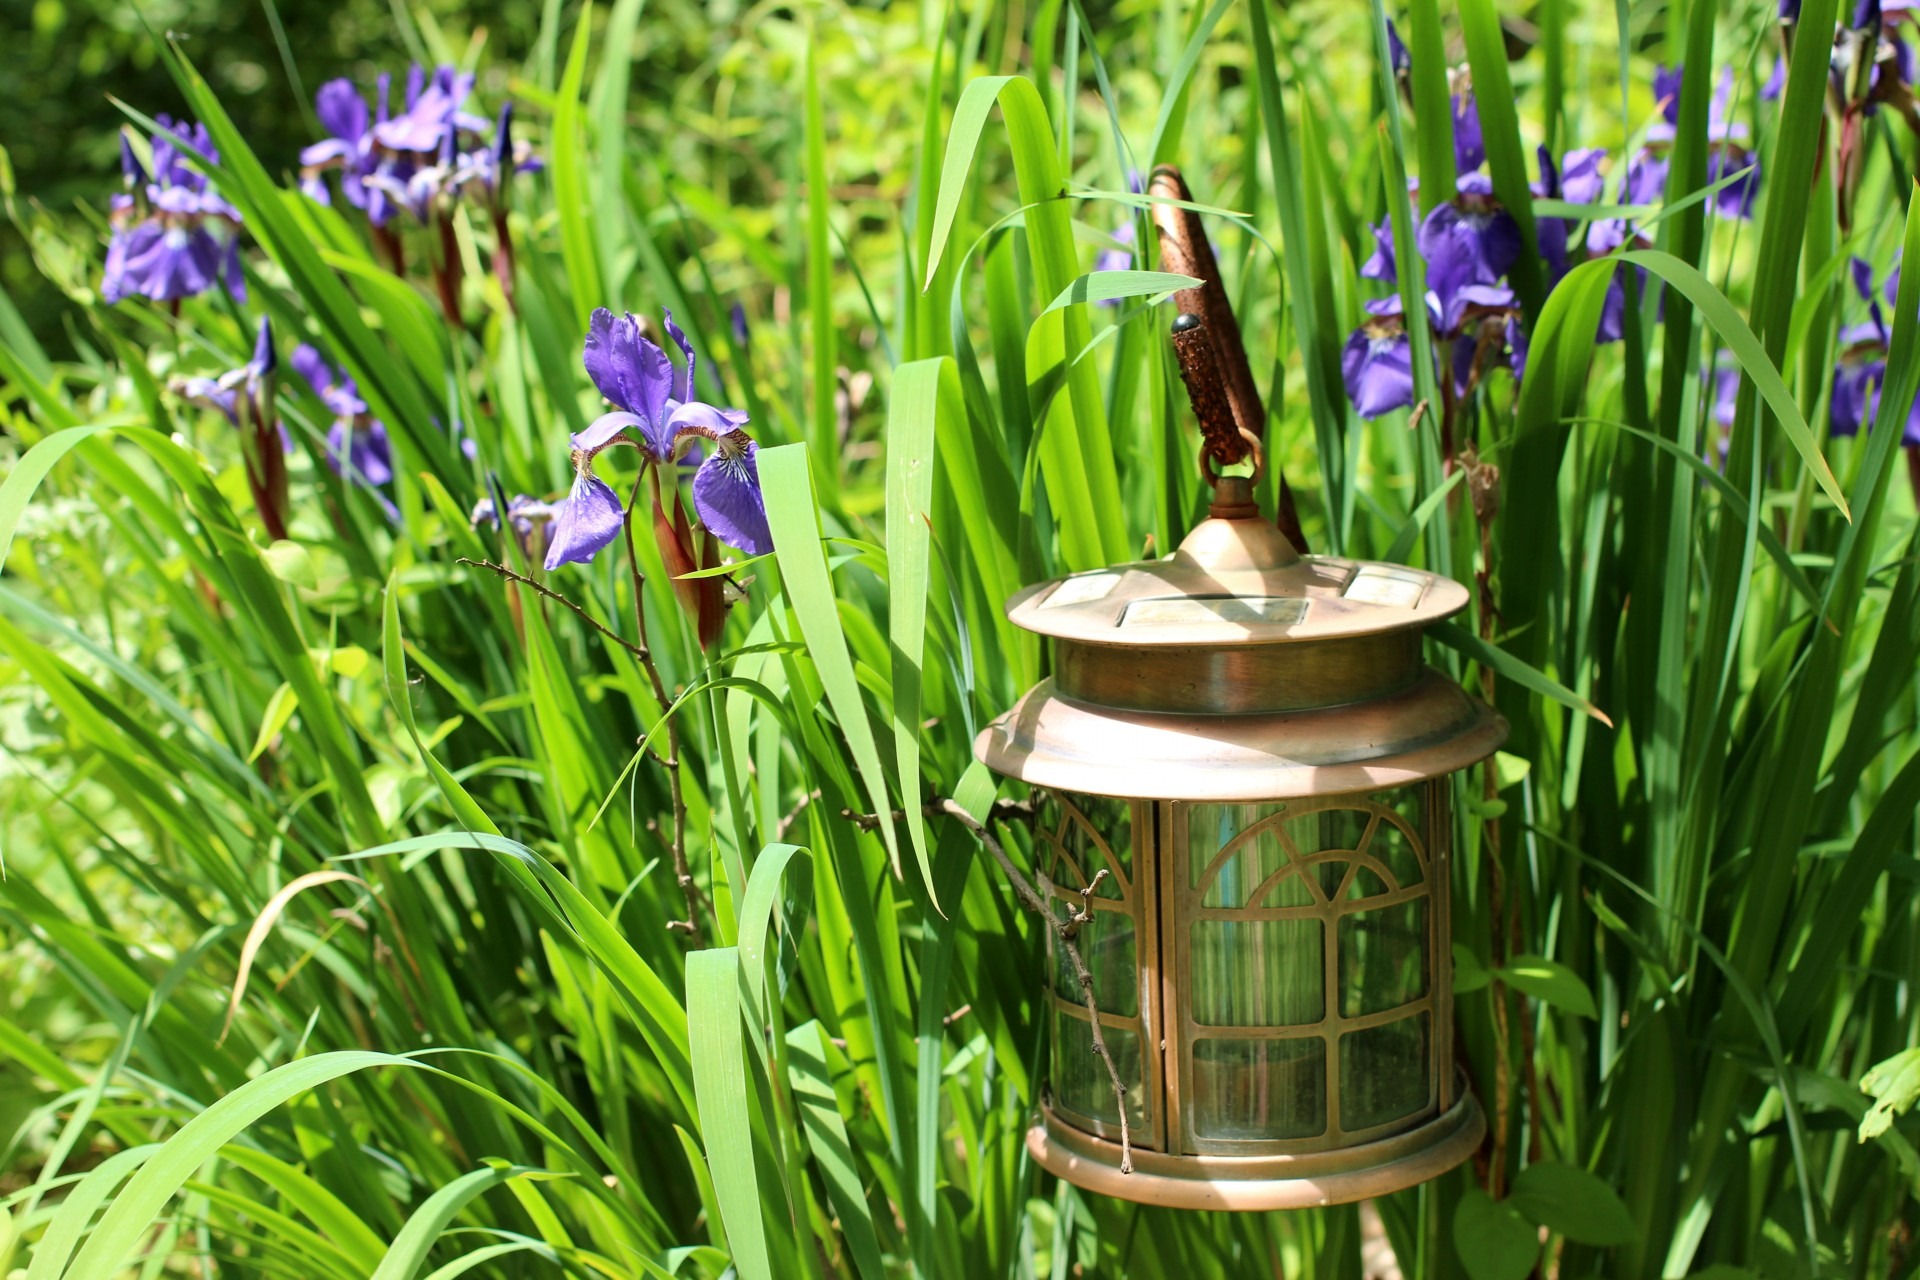
grass, plant, lawn, meadow, flower, green, lantern, herb, botany, garden, flowers, bright, flowering plant, hanging lantern, garden ornament, grass family, land plant, copper lantern, garden light